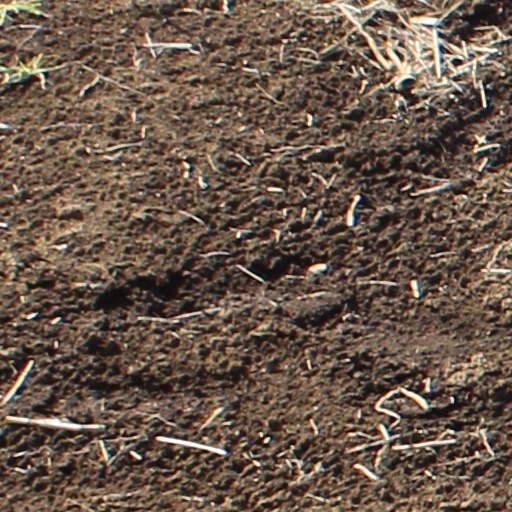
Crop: wheat